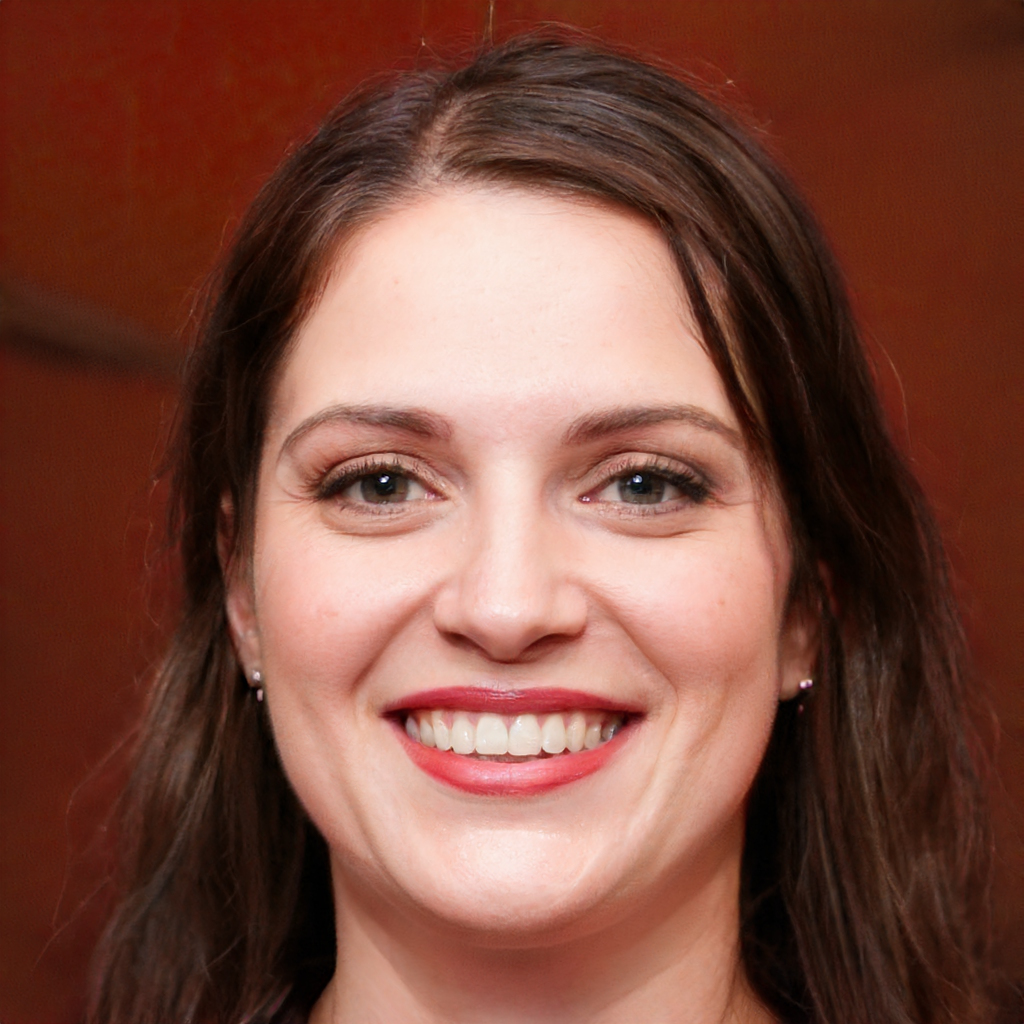
Label: Colored